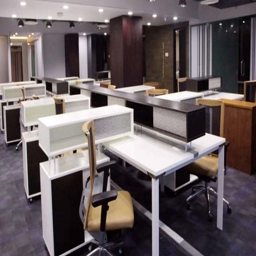
interior design for the offices